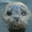
Label: seal